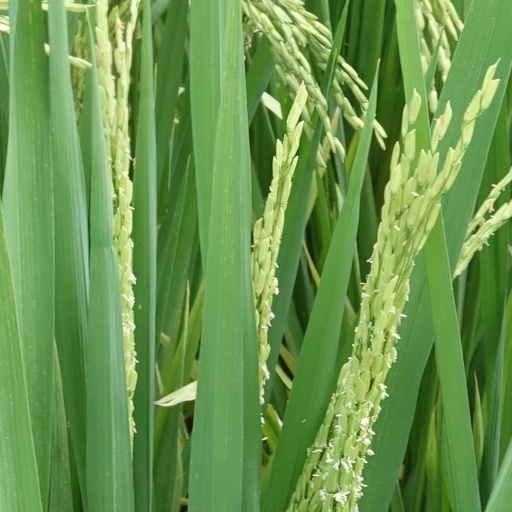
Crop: rice